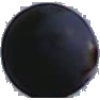
Label: blue_grape